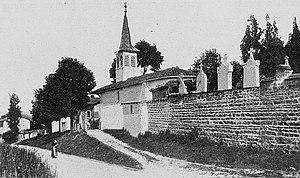
Dictionnaire illustré des communes du département du Rhône. Tome 1 / par MM. E. de Rolland et D. Clouzet.
Amplepuis est une commune française située dans le département du Rhône, en région Auvergne-Rhône-Alpes.